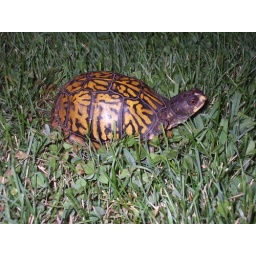
Female box turtle on her way to a field at Cedar Bog in Urbana, Ohio